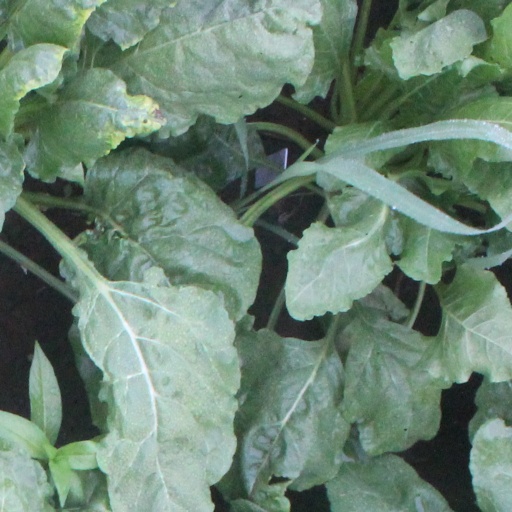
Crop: sugar beet